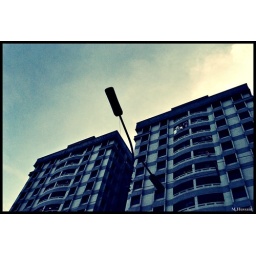
Two towers of Japan Garden city situated in mohammadpur with d sky on the background.